Bommarillu

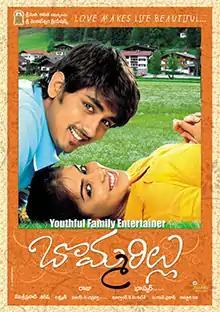
Theatrical release poster

Bommarillu is a 2006 Indian Telugu-language romantic comedy family drama film directed and co-written by Bhaskar in his directorial debut, and produced by Dil Raju. The film stars Siddharth, Genelia, Prakash Raj and Jayasudha. The film primarily revolves around the relationship between a father and son, in which the father's excessive concern for his son, and interference in his life, leads to the latter harbouring bitterness towards his overbearing father. The cinematography was handled by Vijay C Chakravarthy and editing done by Marthand K. Venkatesh. The music for the film was composed by Devi Sri Prasad, whose soundtrack of the film received positive reviews from critics.